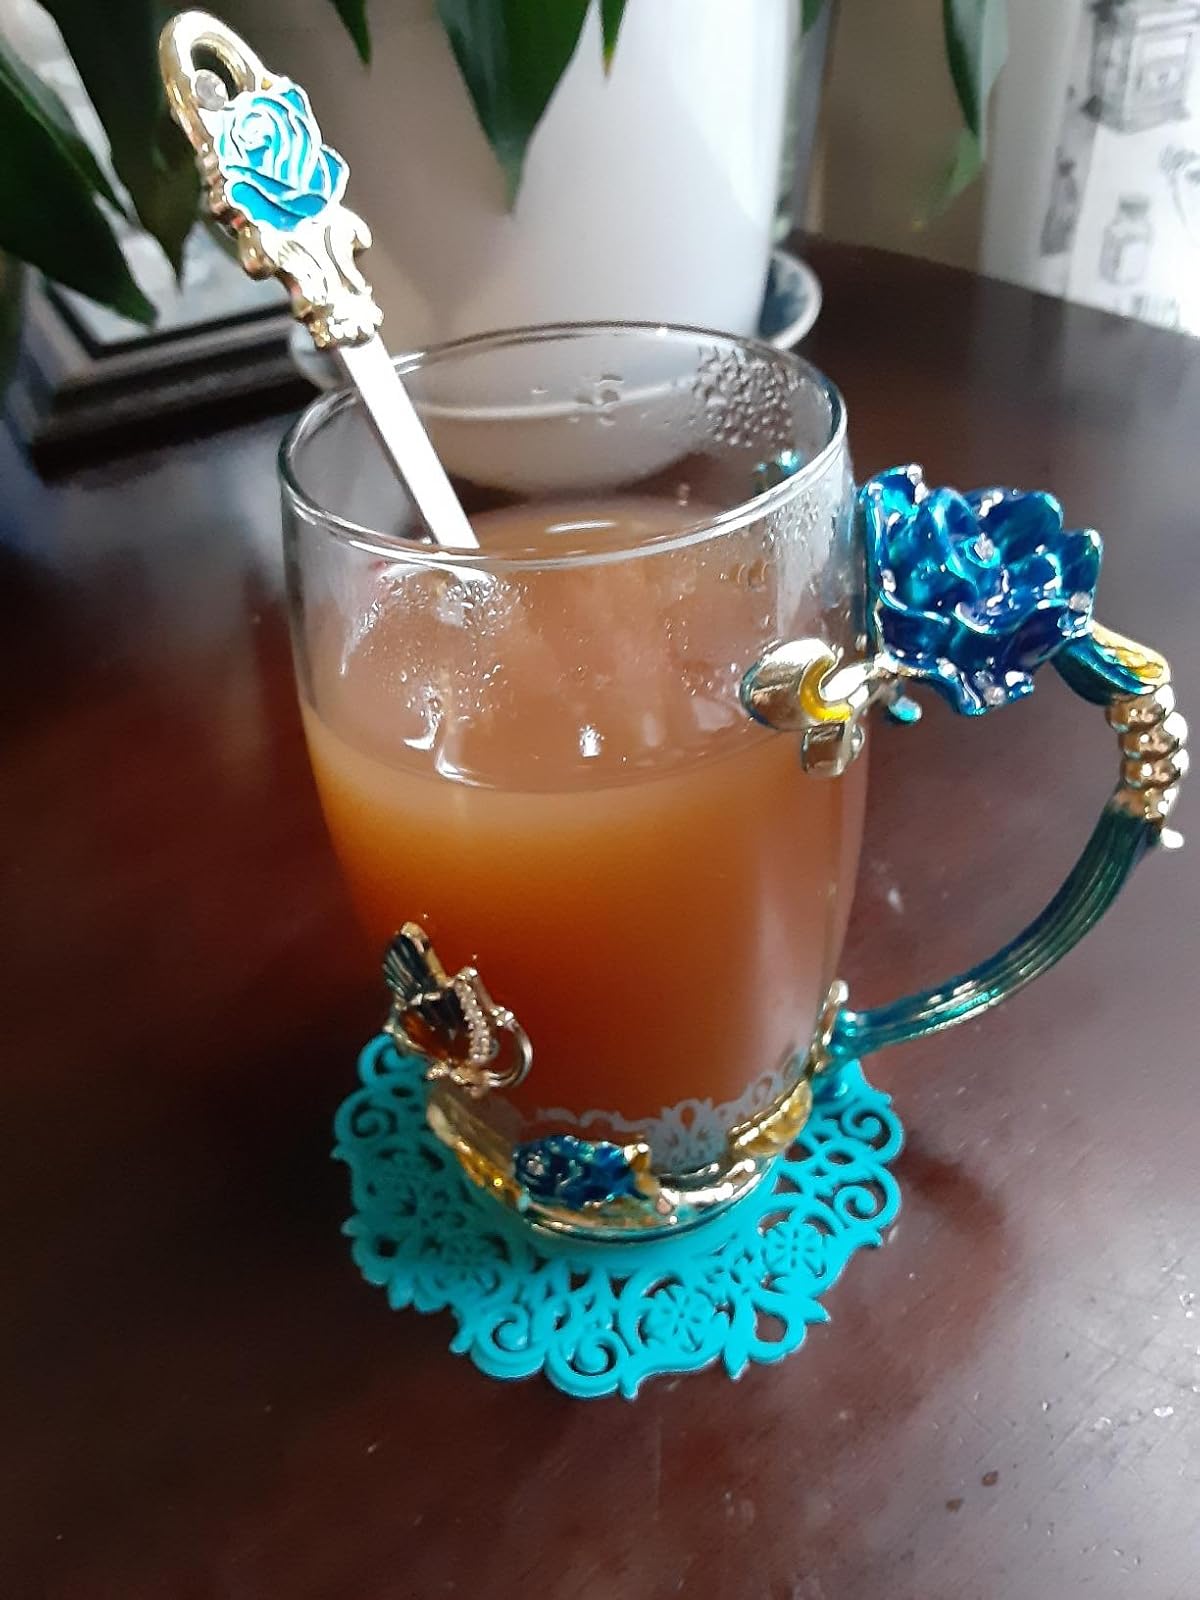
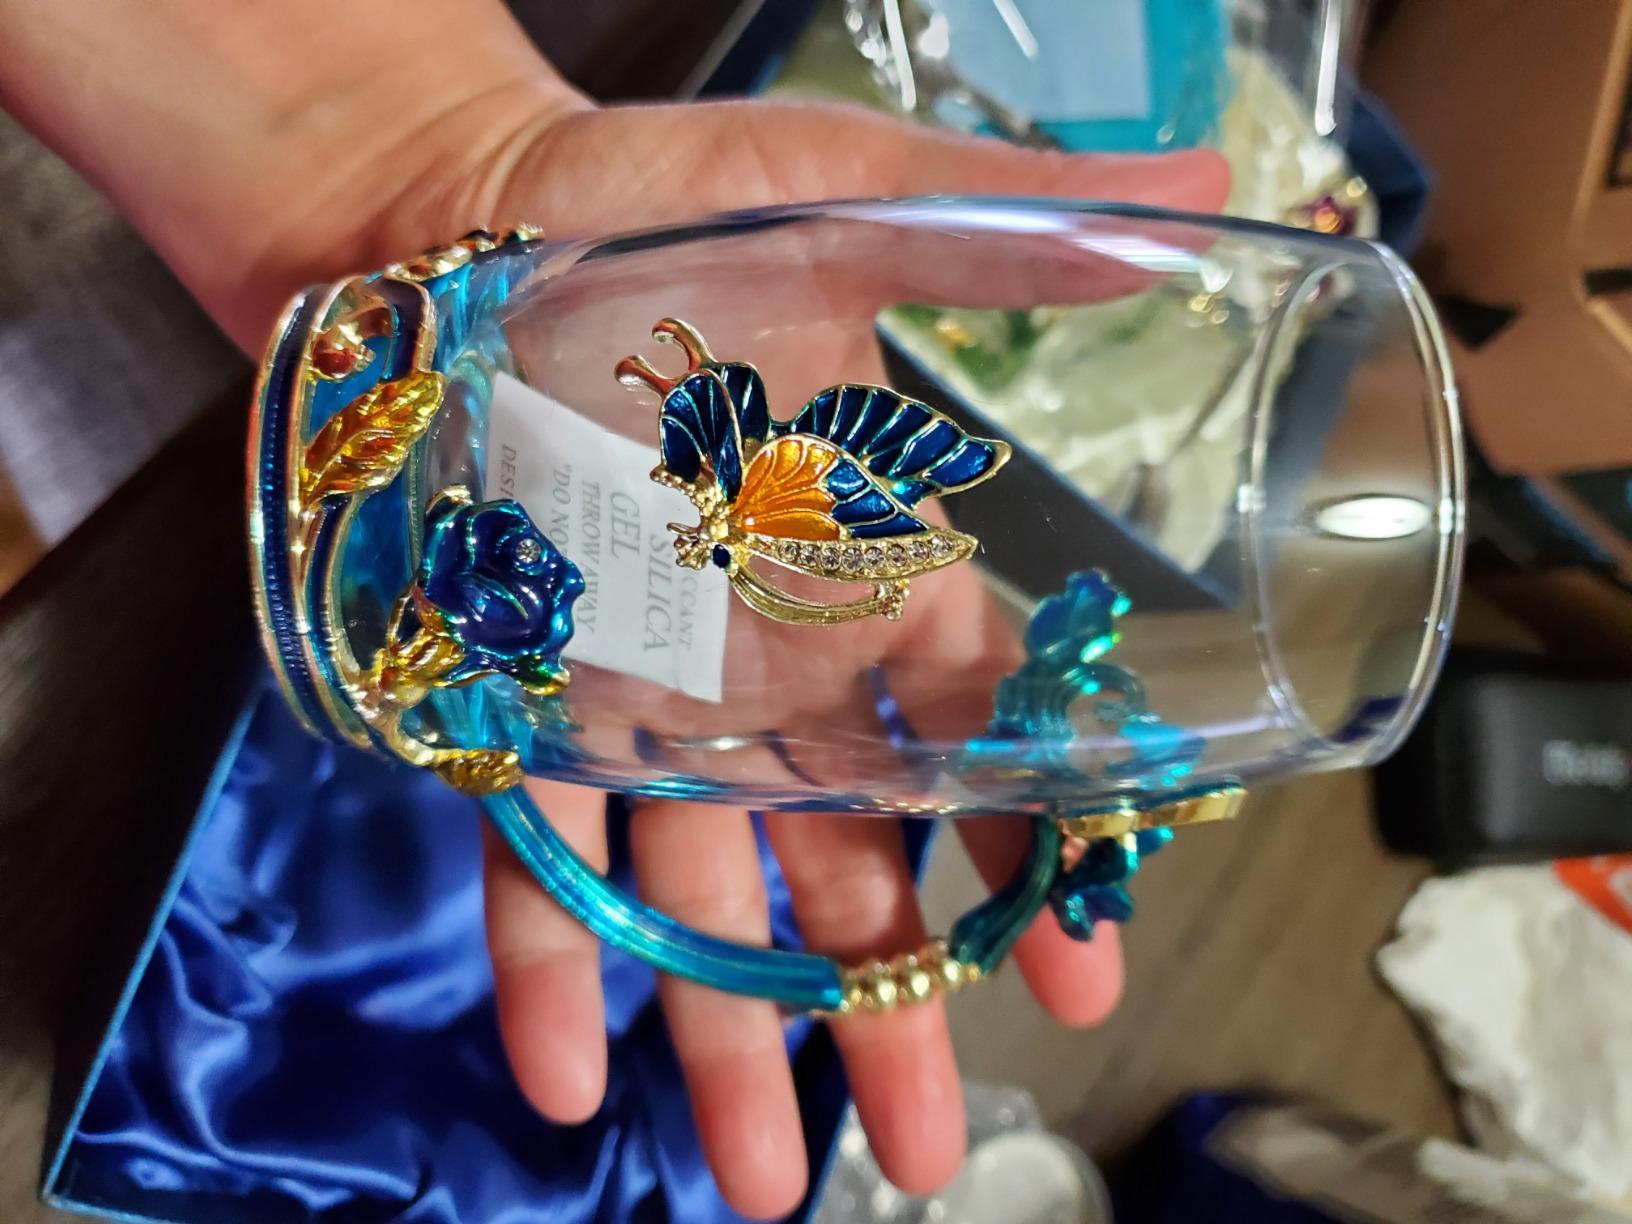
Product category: items_mug
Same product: yes